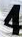
Number: 4